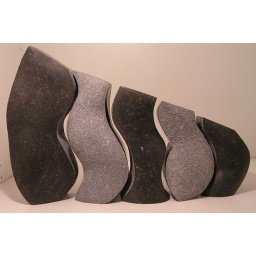
sculpture in belgian blue stone